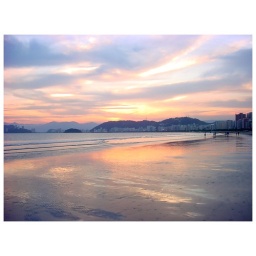
The sunset sky shines up and down on the beach in Santos, Brazil.